Civic Center station (MARTA)

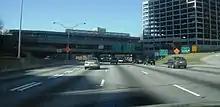
Image from I-75/85, showing its elevation above the highway

Civic Center station is located in SoNo, a sub-district of Downtown, with convenient access to the southern end of Midtown Atlanta. The station is named after the now-closed Atlanta Civic Center three blocks east at Piedmont Avenue NE, Centennial Hill, Emory University Hospital Midtown, Peachtree Summit and SunTrust Plaza skyscrapers to the south. Nearby tourist attractions are Centennial Olympic Park, National Center for Civil and Human Rights, The World of Coca-Cola, and The Georgia Aquarium.